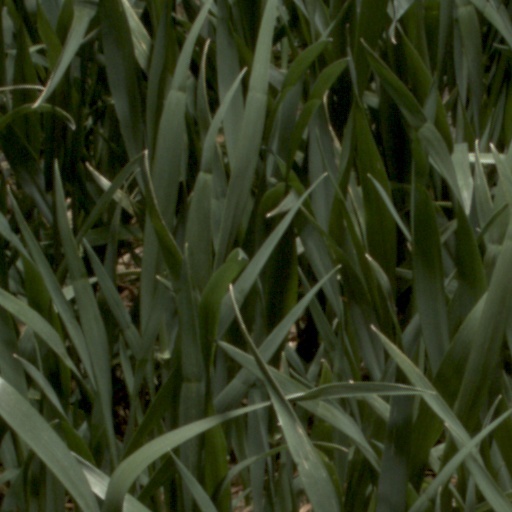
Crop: wheat